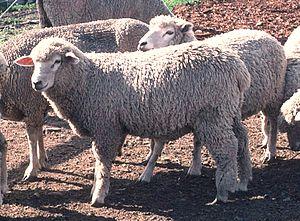
Le cheptel ovin mondial compte un milliard de têtes. Classées par pays, voici une liste des principales races de moutons connues :